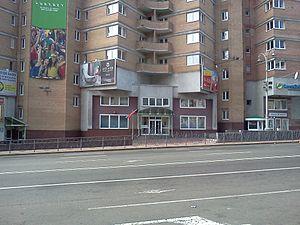
Voici les représentations diplomatiques de l'Afrique du Sud à l'étranger: